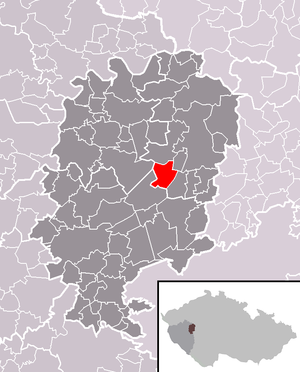
Sirá est une commune du district de Rokycany, dans la région de Plzeň, en République tchèque. Sa population s'élevait à 137 habitants en 2018.